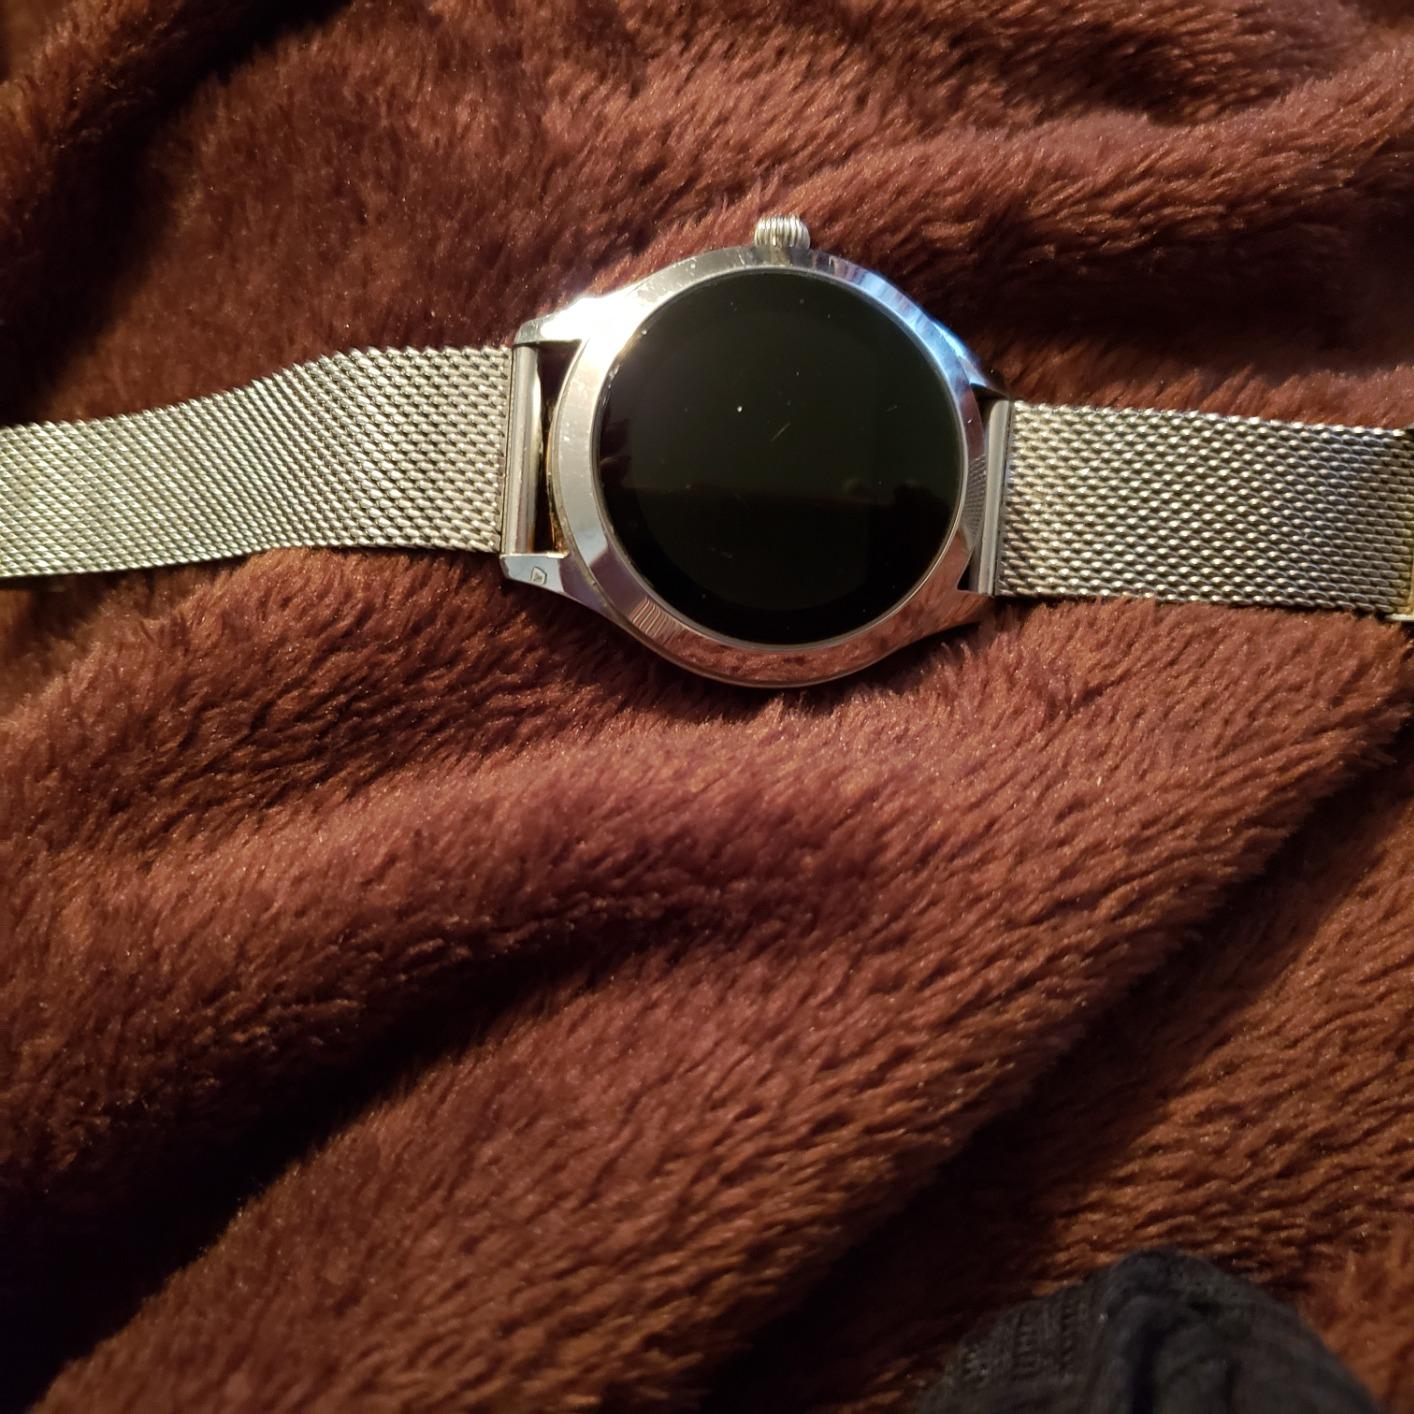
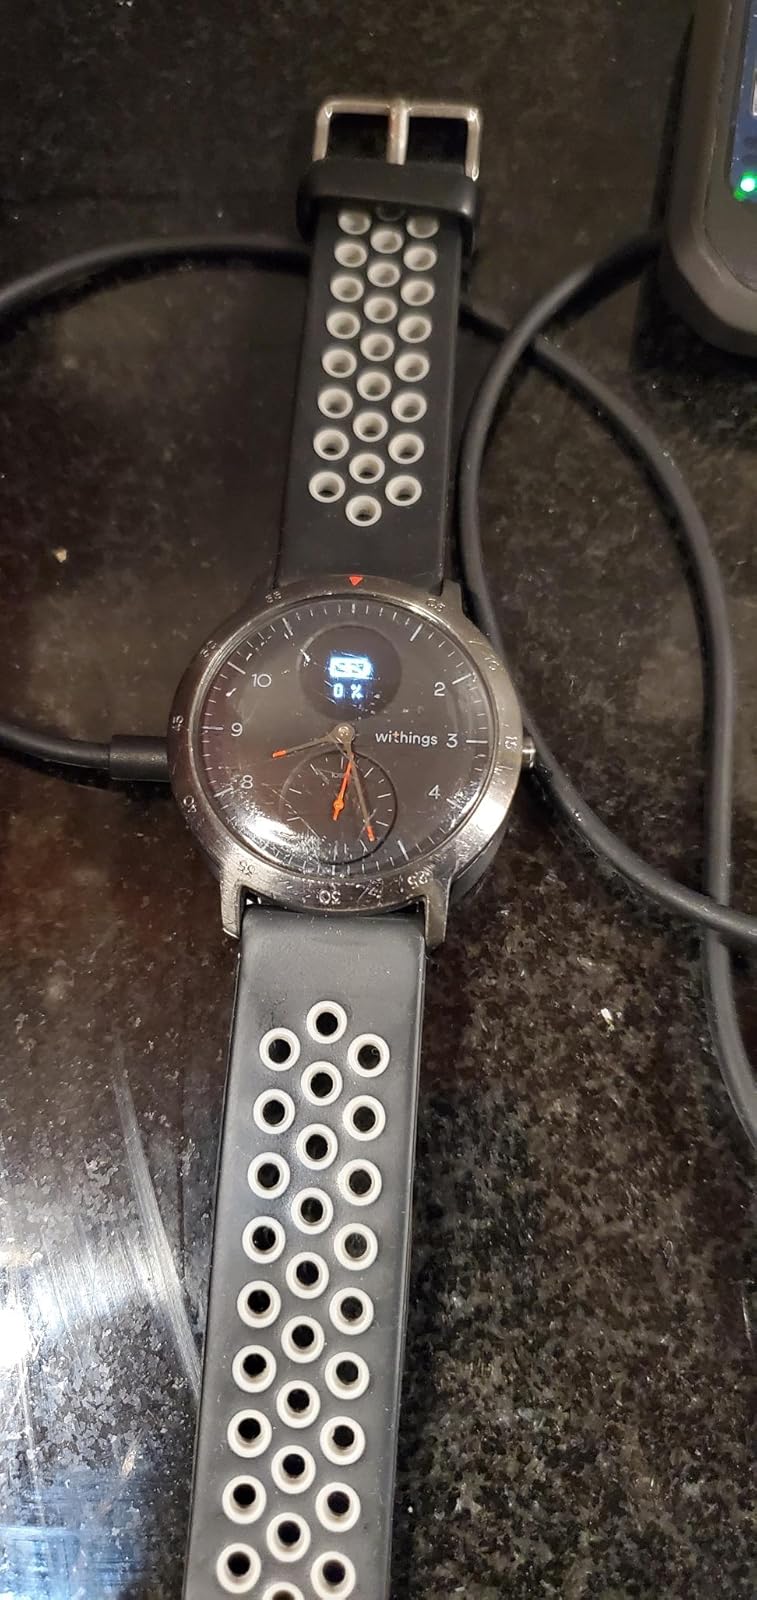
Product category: smartwatch
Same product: no